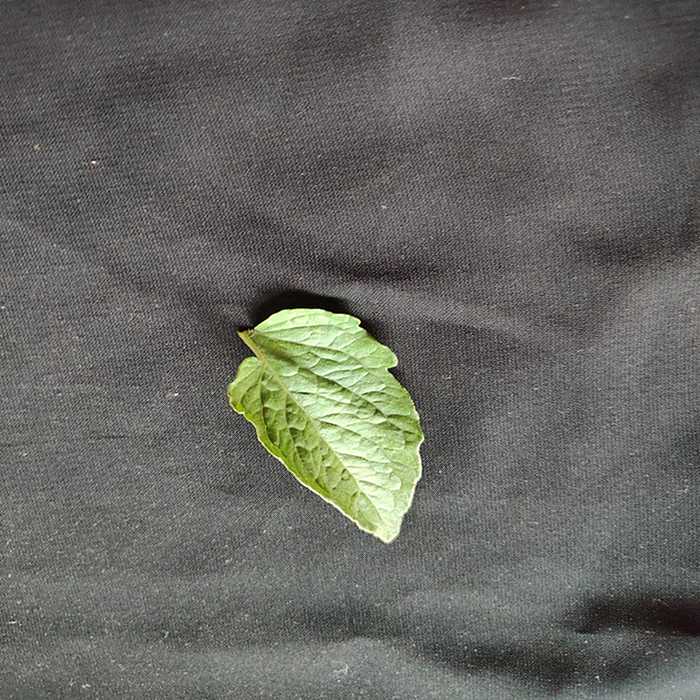
Plant: Tomato
Label: Tomato Fresh leaf